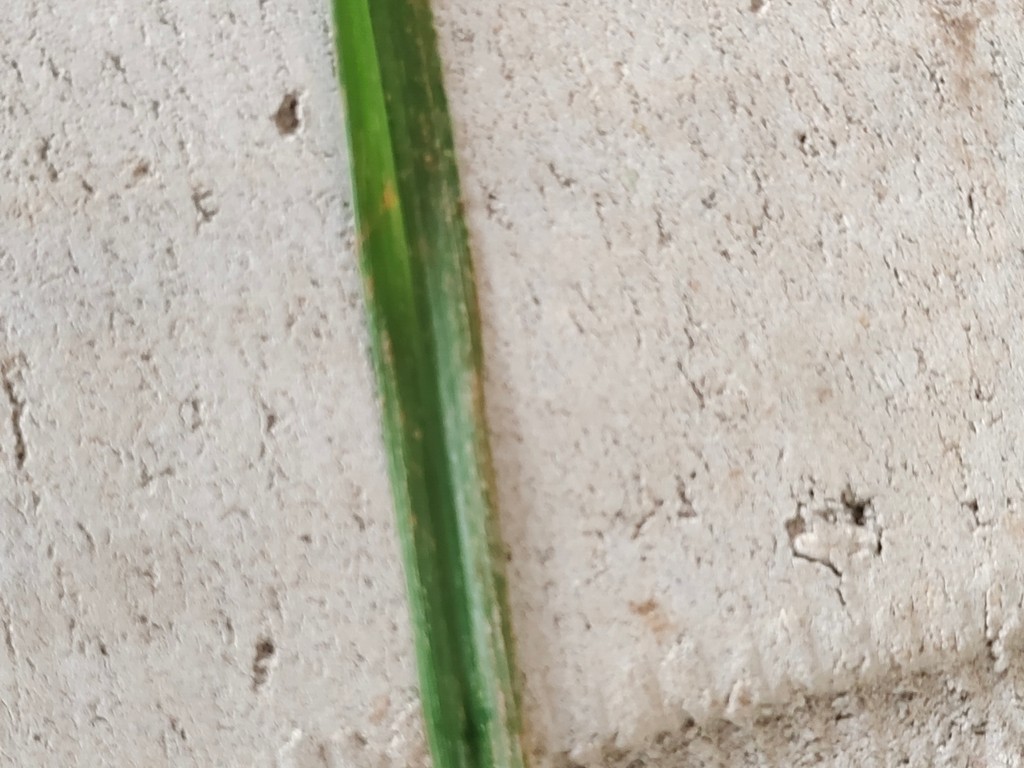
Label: Unhealthy